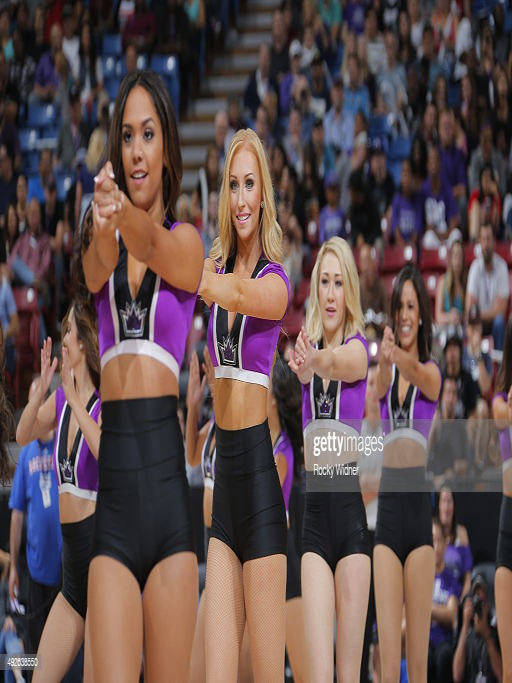
the dance team performs during the game against sports team .